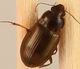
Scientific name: Amara quenseli
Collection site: Onaqui NEON (ONAQ), plot ONAQ_018